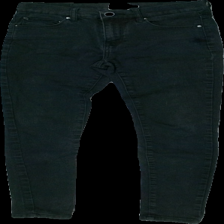
View: front
Type: Jeans
Category: Ladies
Brand: Lager 157
Colors: Black
Material: ?
Pattern: Logo print
Cut: Tight
Size: M
Season: All
Damage: urtvättat
Damage location: top center
Damage 2: sne söm och urtvättat
Damage 2 location: middle center
Damage 3: urtvättat
Damage 3 location: top center
Price range: <50
Recommended usage: Export
Description: svarta jeans
Comment: urtvättade och material lapp finns ej